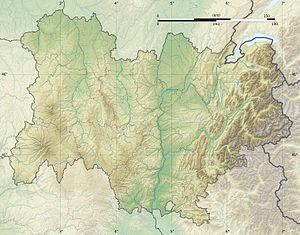
Carte topographique vierge de la région Auvergne-Rhône-Alpes, France, destinée à la géolocalisation. Projection ""Géoportail"" (projection équirectangulaire à la latitude de référence 46.5° Nord) Limites géogrpahiques de la carte
Le Roannais est une région naturelle de France située au nord du département de la Loire et dans la région Auvergne-Rhône-Alpes.
Les grottes du mont Cornadore, aujourd'hui appelées par aphérèse grottes du Cornadore, sont situées dans les monts Dore sur la commune de Saint-Nectaire en Auvergne. Il s'agit d'anciens thermes naturels romains contenant un vaporium. Elles sont alimentées en eau par deux sources chaudes : une source d'eau ferreuse et une source d'eau salée.
Le Musée de la mine de Saint-Étienne est un musée français créé en 1991 sur le territoire de la ville de Saint-Étienne, dans le département français de la Loire et la région Auvergne-Rhône-Alpes.
L'abbaye royale d'Hautecombe est une abbaye en activité située dans la commune de Saint-Pierre-de-Curtille sur la rive occidentale du lac du Bourget, en Savoie. Elle a été fondée en 1125 par Amédée de Lausanne, avec l'aide du comte Amédée III de Savoie et l'appui de Bernard de Clairvaux, et construite durant le XIIᵉ siècle par des moines cisterciens. Elle est particulièrement connue pour être la nécropole de la Maison de Savoie puis de quelques-uns des rois et reines d'Italie.